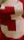
Number: 3